Enock Mwepu

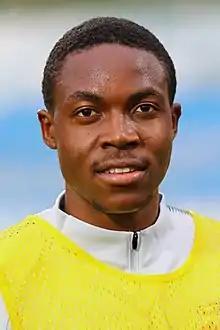
Mwepu with Red Bull Salzburg in 2018

Enock Mwepu (born 1 January 1998) is a Zambian former professional footballer who played as a midfielder.